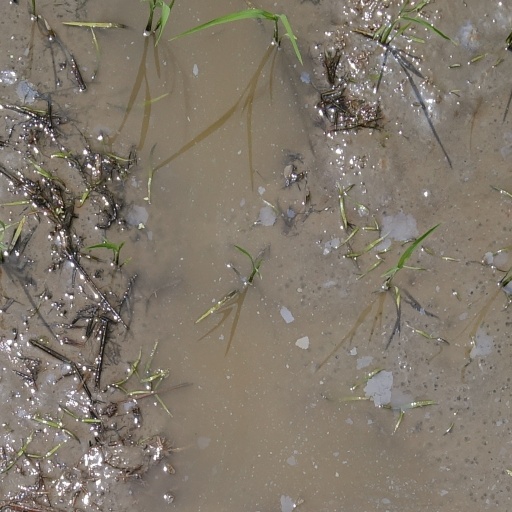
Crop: rice